Northwich Victoria F.C.

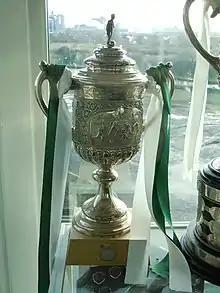
The original Cheshire Football Association Challenge Cup, which was presented to Northwich Victoria in 1885 following their success in the competition for 6 consecutive seasons.

The generally accepted year for the original Northwich Victoria Football Club's founding is 1874 by Charles James Hughes and James Heyworth. However, according to club historian Ken Edwards' book "A Team for All Seasons", the organisation itself could have been in existence earlier in the 1870s. Northwich played their first challenge matches in the 1874 season and originally accepted both association football and rugby rules. This was shown in 1876 when they contested an away match under Rugby rules at Farnworth and Appleton F.C. (now known as Widnes Vikings) and then at home under association rules, winning both games. The first time the club entered an organised competition was the 1877 Welsh Cup, which at the time was open to Welsh teams as well as English teams situated close to the border. Its best achievement in the competition was in the 1881–82 and 1888–89 seasons, when the club reached the final, losing to Druids and Bangor respectively. When they reached the final in 1882, they were the first English club to do so. In 1880, the club entered the inaugural competition for the new Cheshire Football Association Challenge Cup (Cheshire Senior Cup) and became the first winners of the cup with a victory over Hartford St. John's. They went on to win the cup for the next five seasons, defeating in the finals: Birkenhead (1881), Northwich Novelty (1882), Crewe Alexandra (1883 and 1884), and Davenham (1885).